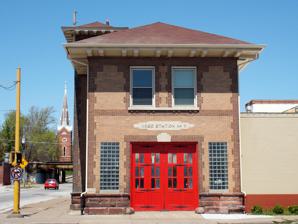
Building: Hose Station No. 7
Country: United States of America
Year built: 1908
United States historic place Hose Station No. 7 U.S. National Register of Historic Places Show map of Iowa Show map of the United States Location 1354 W. 4th St. Davenport, Iowa Coordinates 41°31′25″N 90°35′38″W / 41.52361°N 90.59389°W / 41.52361; -90.59389 Area less than one acre Built 1908 Architectural style Renaissance Revival MPS Davenport MRA NRHP reference No. 83002451 Added to NRHP July 7, 1983 The Hose Station No. 7 is located along a busy thoroughfare in a light industrial area of the west end of Davenport, Iowa , United States. It was listed on the National Register of Historic Places in 1983. History The first group of volunteer firefighters in Davenport were organized in 1856 and called the Independent Fire Engine and Hose Company. The city's first firehouse, Hose Station No. 1 ,  was built on Perry Street in 1877 for the Fire King Engine 2nd Hose Company. Around the turn of the 20th century, the city built other small hose stations throughout the city such as Hose Station No. 7. They were built in response to the East Davenport Fire of 1901. This building housed one of seven hose companies and two ladder companies in Davenport's fire department. The company had a crew of four that was headed by Capt. Christian R. Thiessen. The building has held several different businesses after it was replaced by larger, more modern fire stations. Architecture The fire station was built in the Renaissance Revival style in 1908. Hose Station No. 7 features a rectangular plan, a hipped roof , bracketed eaves , a short tower in which the hoses dried, and a brick exterior with brick quoining . A single pair of firehouse doors, behind which the firefighting equipment was stored, fronted Fourth Street. The pedestrian entrance is off Fillmore Street. All of the windows are rather large and rectangular in shape. The pair of windows on the main facade 's second floor has stylized Gibbs surrounds that stand out against the buildings lighter brick walls. An addition was built onto the east side of the building in later years. References